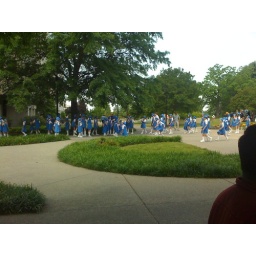
Biel is in the orange dress, Gyllenhaal is in the suit next to her, and Tracy Morgan is in the blue gym suit..